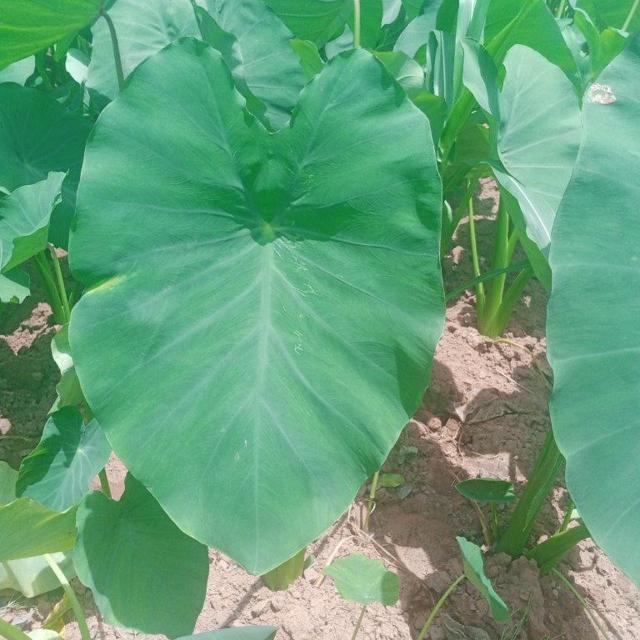
Label: Healthy